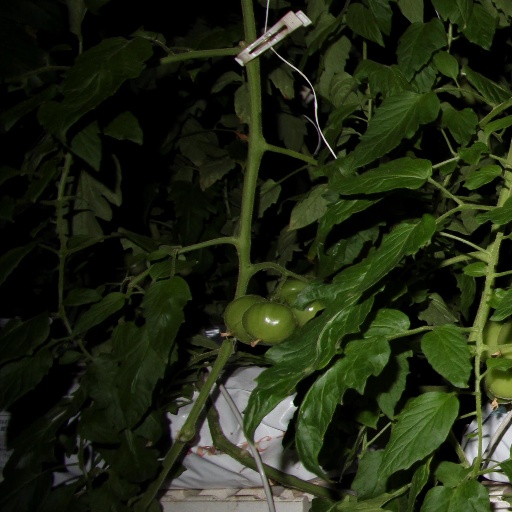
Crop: tomato